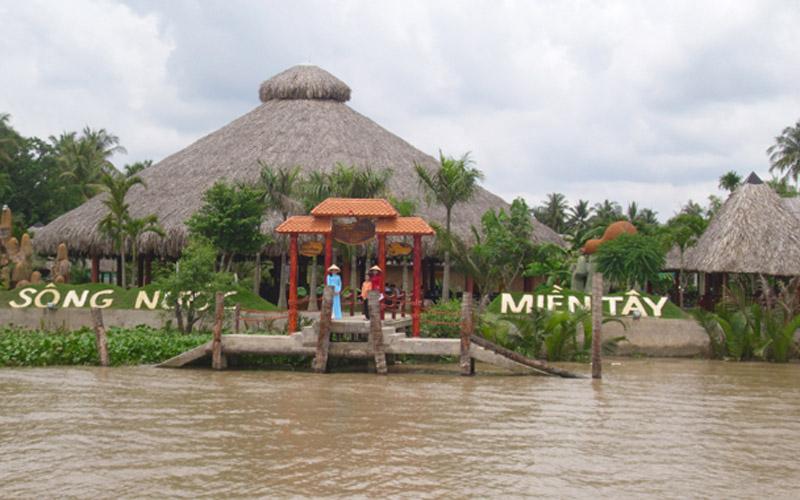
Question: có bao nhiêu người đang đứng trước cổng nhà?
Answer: có ba người đang đứng trước cổng nhà